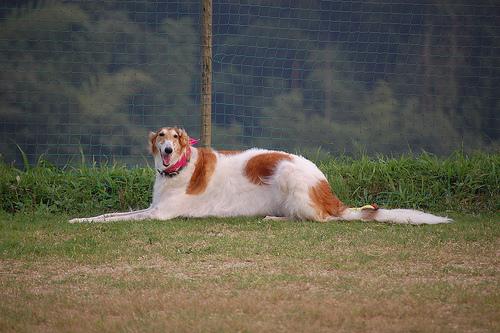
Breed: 226-n000064-borzoi